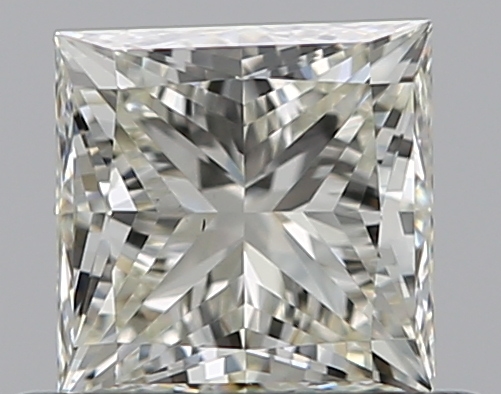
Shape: princess
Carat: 0.5
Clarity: VS1
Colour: L
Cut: EX
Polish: EX
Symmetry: VG
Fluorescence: N
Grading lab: GIA
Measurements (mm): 4.25 x 4.24 x 3.08